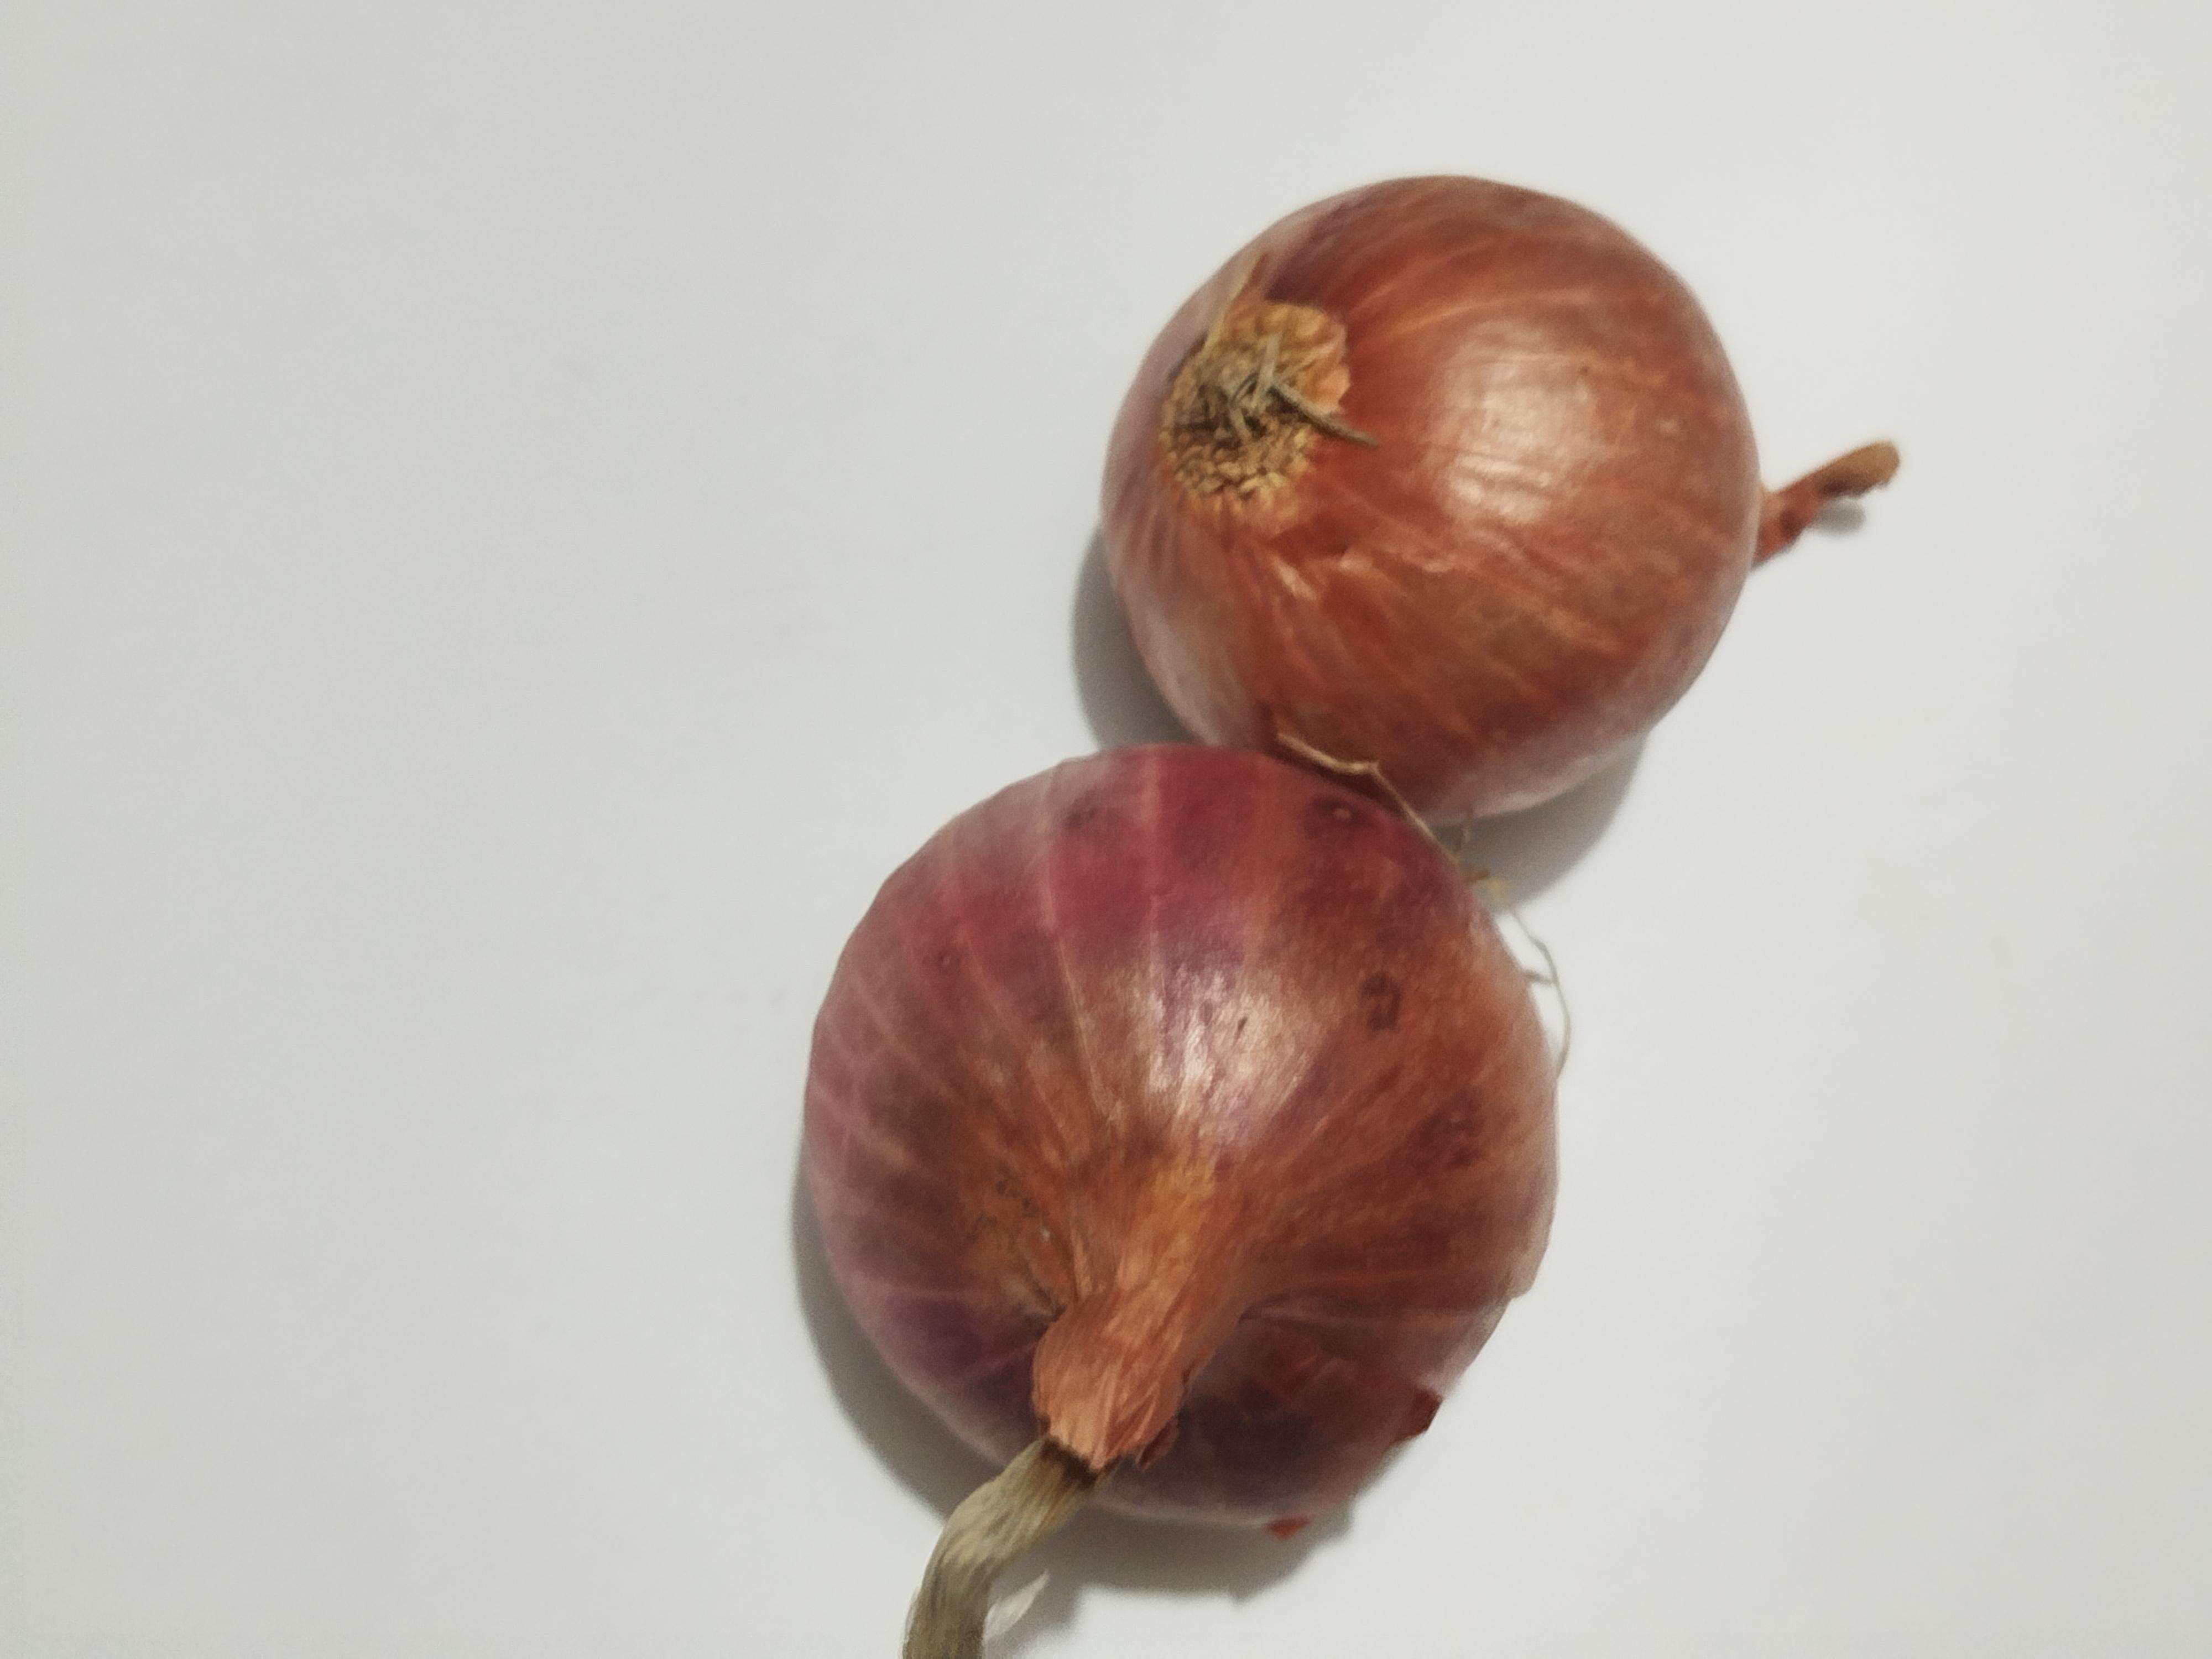
Label: Onion